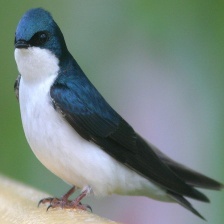
Species: TREE SWALLOW
Scientific name: TACHYCINETA BICOLOR